The Longest Johns

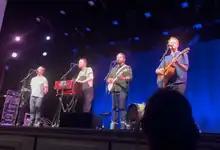
The Longest Johns performing in 2022

The Longest Johns are an English folk musical group from Bristol, England, consisting of Andy Yates, Jonathan "JD" Darley, and Robbie Sattin. They are known for performing folk music and sea shanties in the English tradition, and they also compose and record their own music. They gained popularity from their rendition of the folk song "Wellerman", which went viral on TikTok in early 2021.